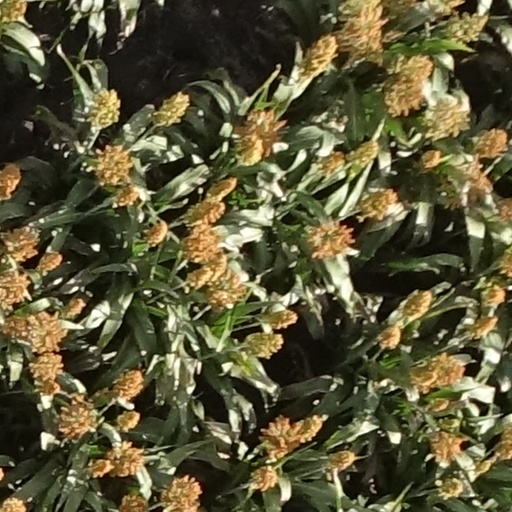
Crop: sorghum